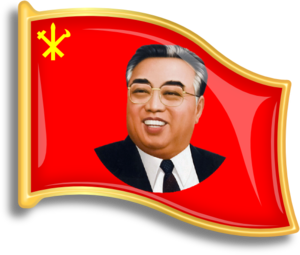
Les pin's Kim Il-sung et Kim Jong-il sont portés en Corée du Nord par tous les citoyens à partir de l'âge de 12 ans. Fabriqués depuis la fin des années 1960 par l'atelier Mansudae, il en existe plus de 20 types différents selon les classes sociales, dont certains sont plus recherchés que d'autres. Les citoyens ordinaires portent des pin's simples avec le seul portrait de Kim Il-sung, tandis que ceux qui sont haut placés dans la société préfèrent arborer des pin's avec à la fois le portrait de Kim Il-sung et de Kim Jong-il.